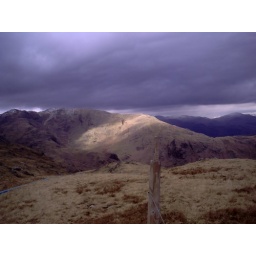
Lake District, no sun in the sky but some on the hill :S